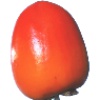
Label: Kaki 1